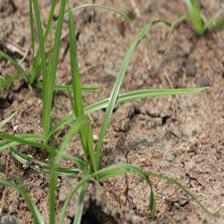
Label: Grass